Surveillance (2008 film)

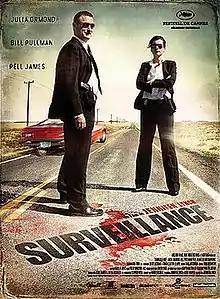

Surveillance is a 2008 American crime horror thriller film co-written and directed by Jennifer Lynch and starring Julia Ormond, Bill Pullman, Pell James, Michael Ironside, and French Stewart. The story is set in the Nebraska plains of United States. The film premiered "out of competition" and appeared in a midnight slot at the 2008 Cannes Film Festival. "Surveillance" is Lynch's second feature film, following a fifteen-year break after "Boxing Helena".